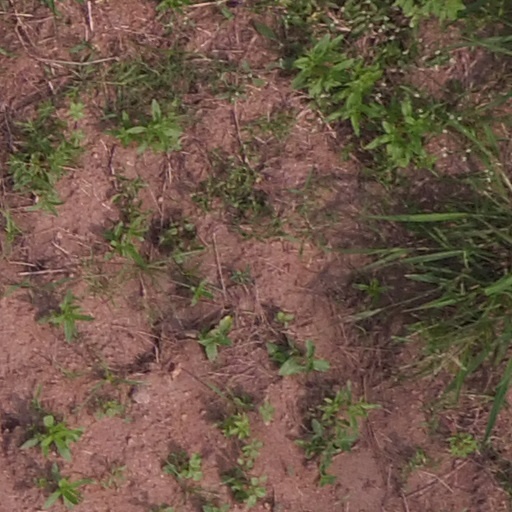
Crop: maize; corn